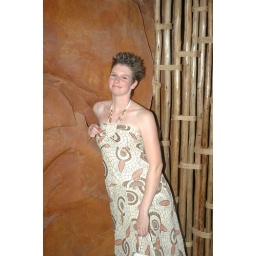
DSC_0086 c by decorative rock wall vert